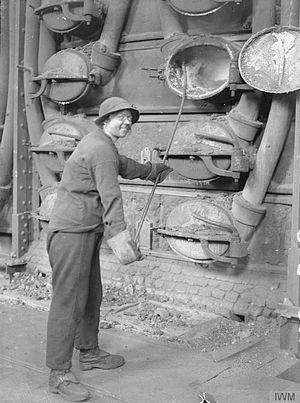
En métallurgie, en sidérurgie et dans l'industrie des gaz manufacturés, une cornue appelées quelquefois « cornue à feu », est une enceinte étanche en matériaux réfractaires, en fait un four, dans laquelle on décompose par chauffage, du charbon, du zinc, du sodium, etc. Une première famille de cornues furent utilisées dans la production du coke ou des gaz manufacturés, une autre, dans la production de l'acier.
L'Histoire du gaz manufacturé se rapporte à la période qui a précédé l'avènement de l'électricité, où les villes furent éclairées et ensuite chauffées par des gaz manufacturés, c'est-à-dire fabriqués par « distillation » dans des usines à gaz ou des cokeries. Cette période a vu naître les premiers grands groupes énergétiques.